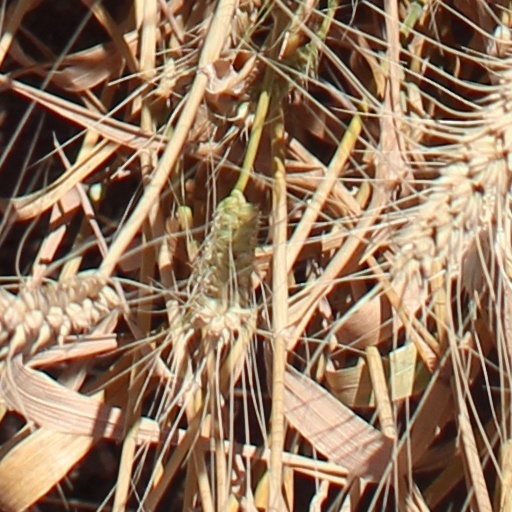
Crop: wheat